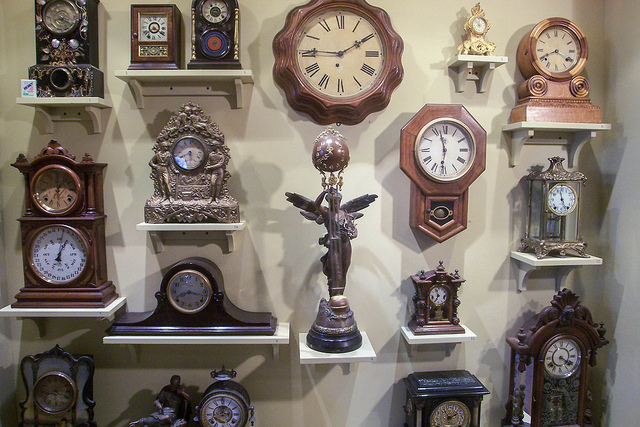
user: Given an image and a question. Answer the question in a short answer. Question: What are these objects used for? Short Answer:
assistant: time